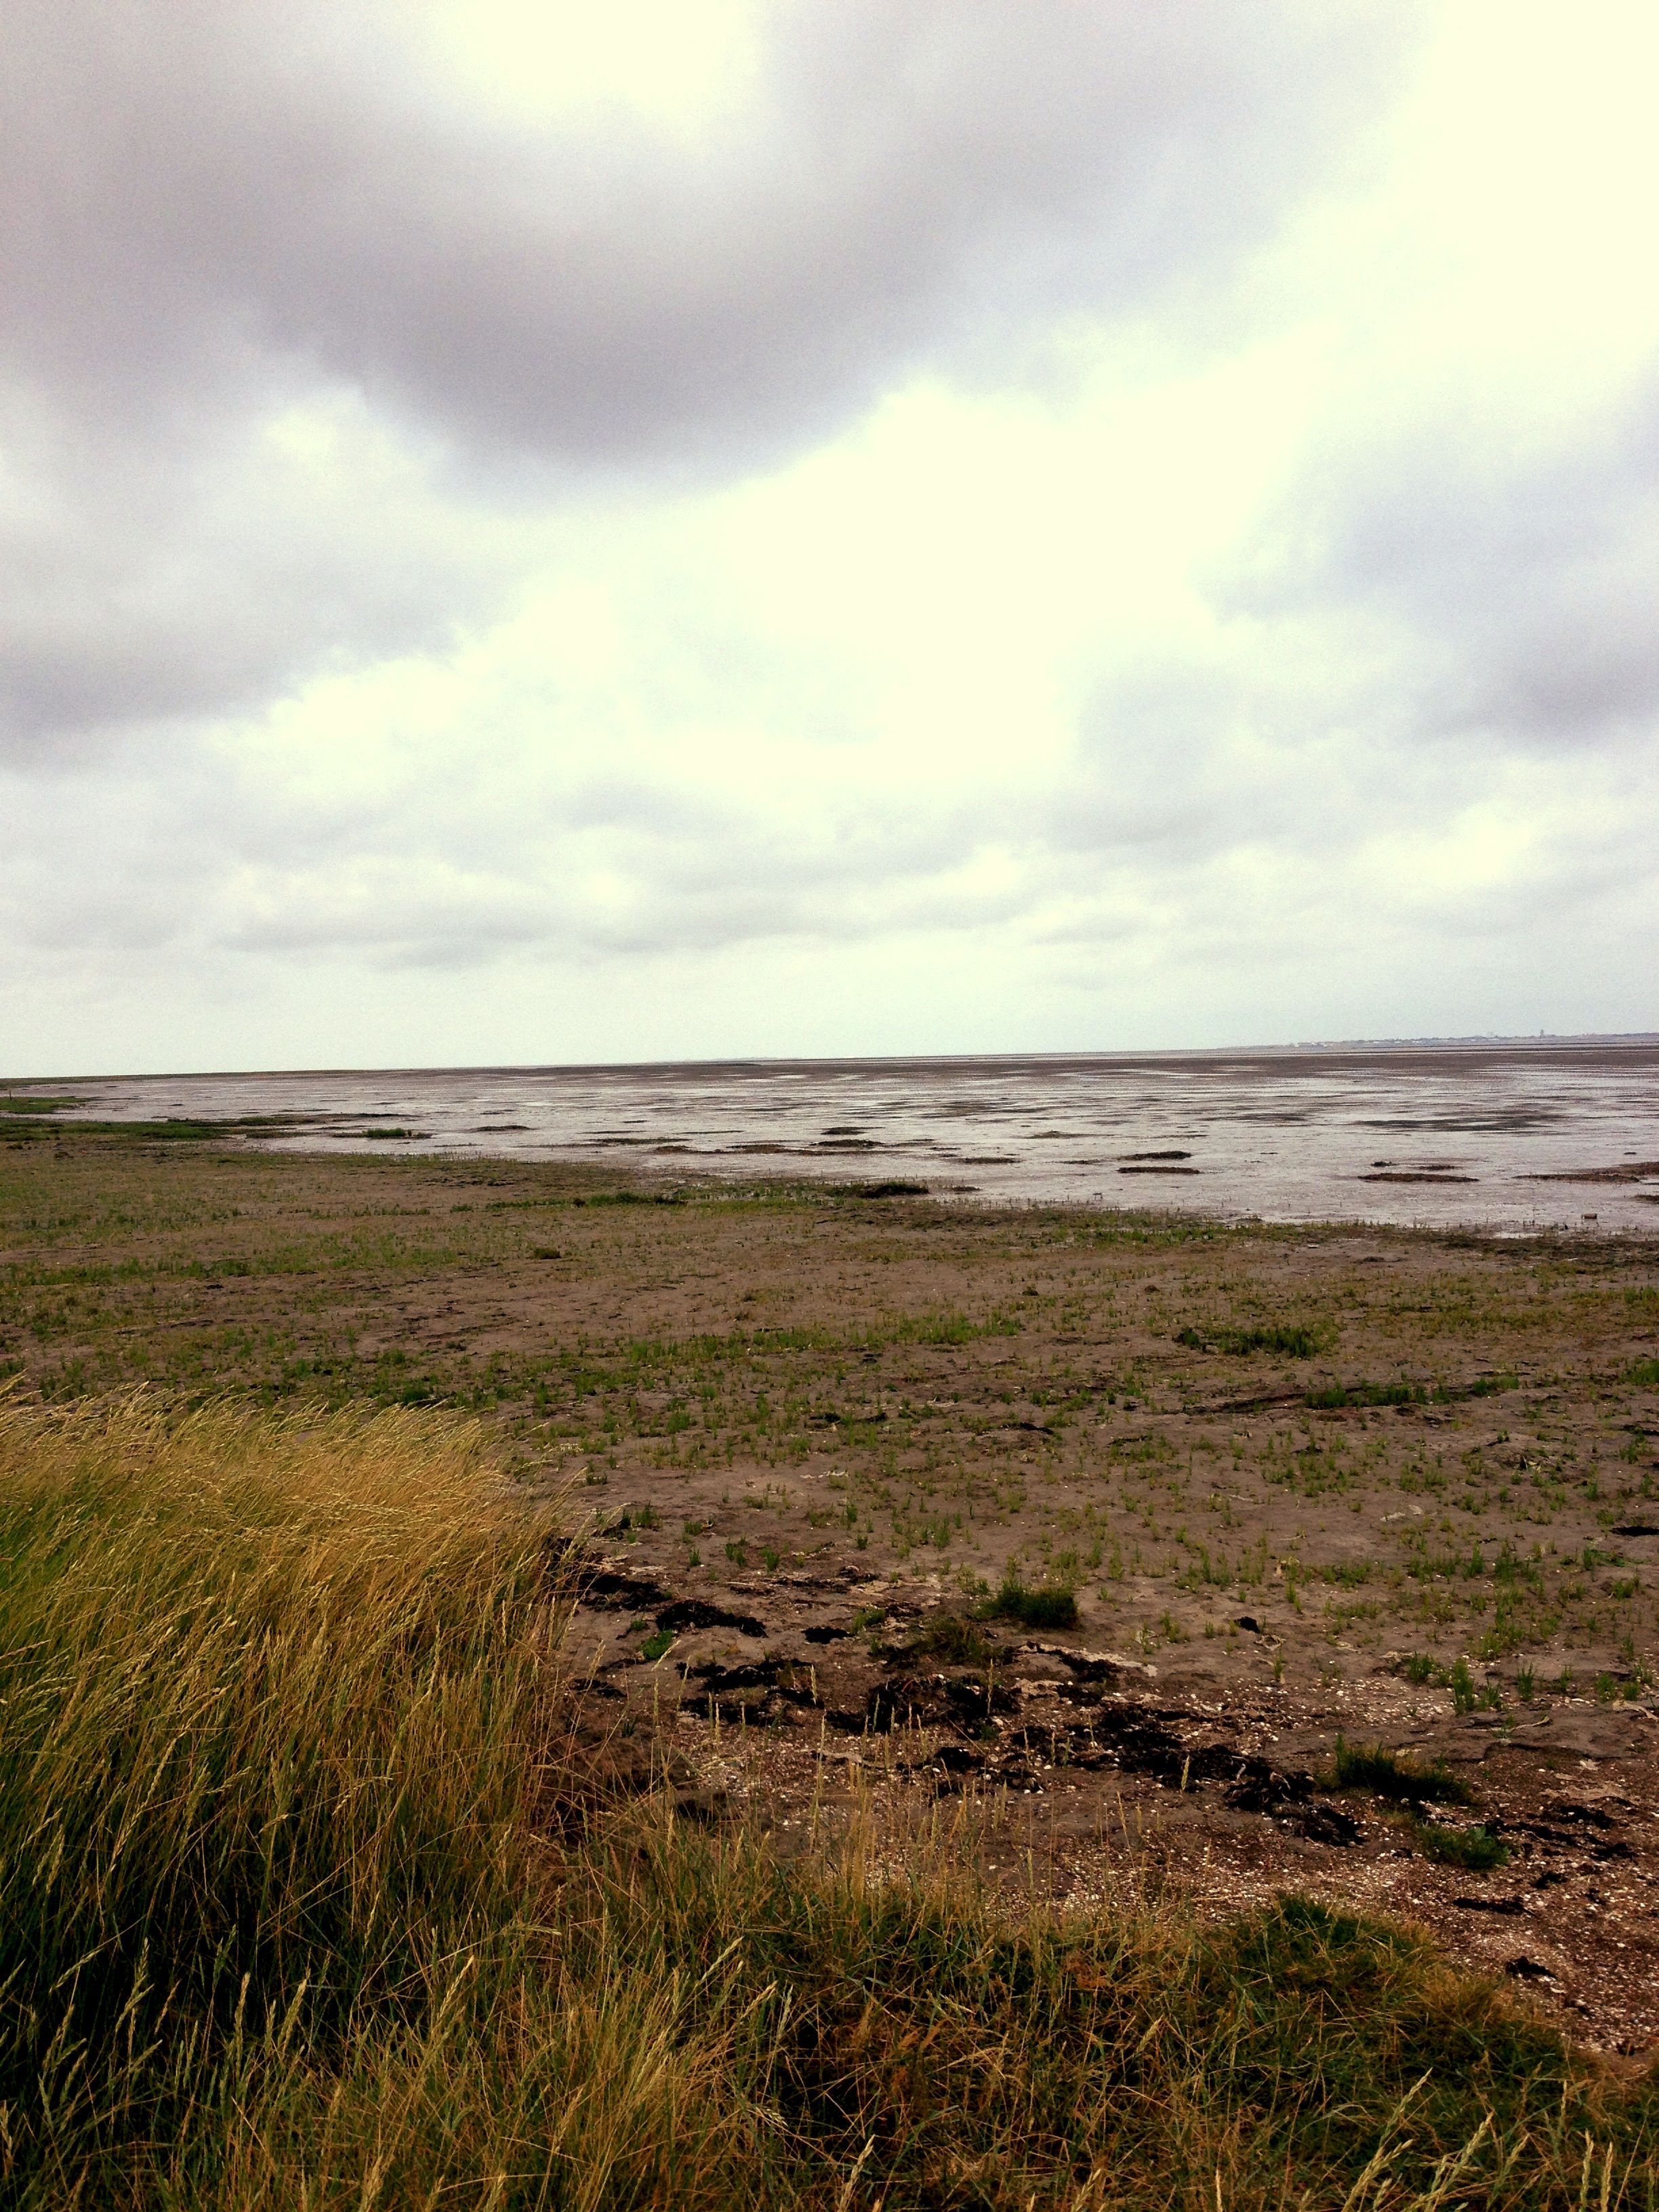
beach, landscape, sea, coast, nature, grass, sand, ocean, horizon, marsh, wilderness, cloud, sky, field, prairie, morning, hill, shore, reed, low tide, terrain, national park, plain, bank, grassland, badlands, wetland, bog, plateau, habitat, loch, north sea, ecosystem, mecklenburg, tundra, nature conservation, steppe, wadden sea, rural area, ebb, nordfriesland, watts, intertidal zone, sand watt, natural environment, geographical feature, atmospheric phenomenon, grass family, ecoregion